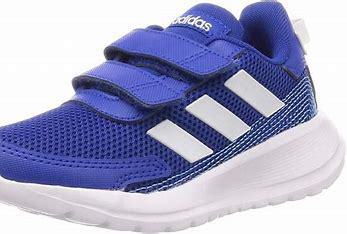
Brand: Adidas
Model: Tensaur Run